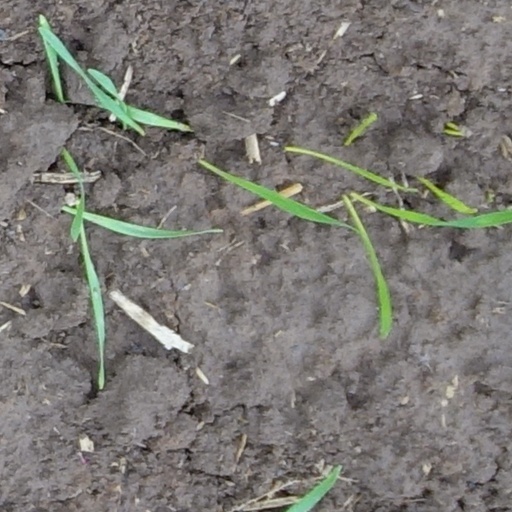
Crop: wheat